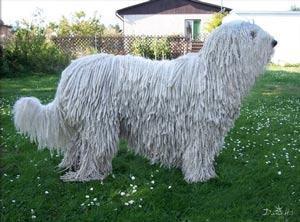
komondor